Angel and the Ape

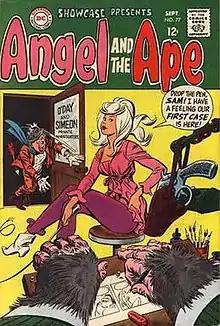
"Angel and the Ape"s first appearance in "Showcase" #77 (December 1968). Pencils by Bob Oksner, inks by Tex Blaisdell.

Angel and the Ape is a humor comic book created by E. Nelson Bridwell & Bob Oksner published by DC Comics. The characters first appeared in 1968 in "Showcase" #77 then graduated to their own title, with art by comic artist Bob Oksner, most often inked by Wally Wood. The title lasted for seven issues, being renamed to "Meet Angel" for its final appearance.